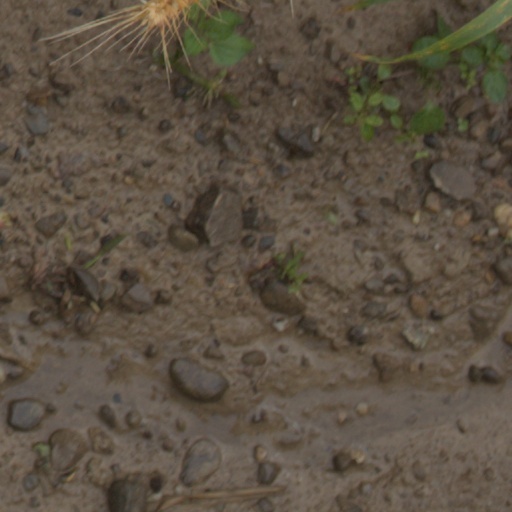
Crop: wheat